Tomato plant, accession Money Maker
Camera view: tilt-top (135 deg); turntable rotation: 0 degrees
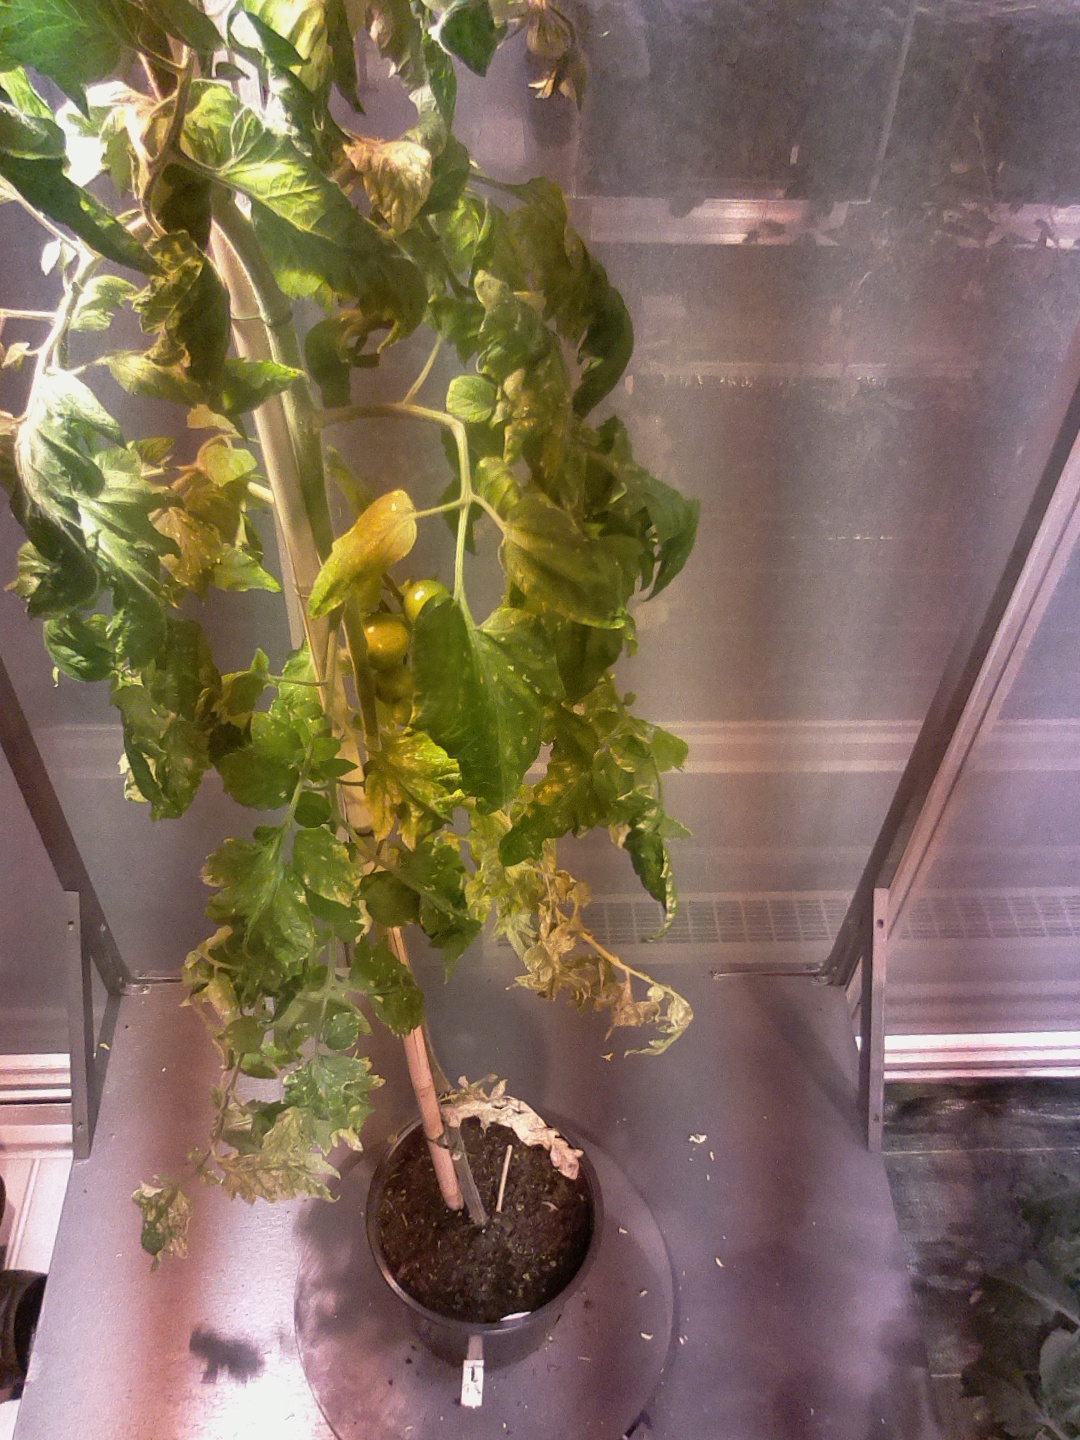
BBCH growth stage 73: 30%-40% of final fruit size